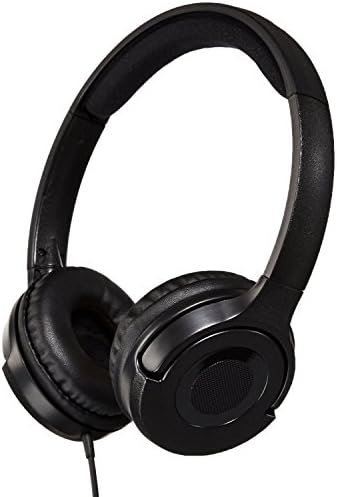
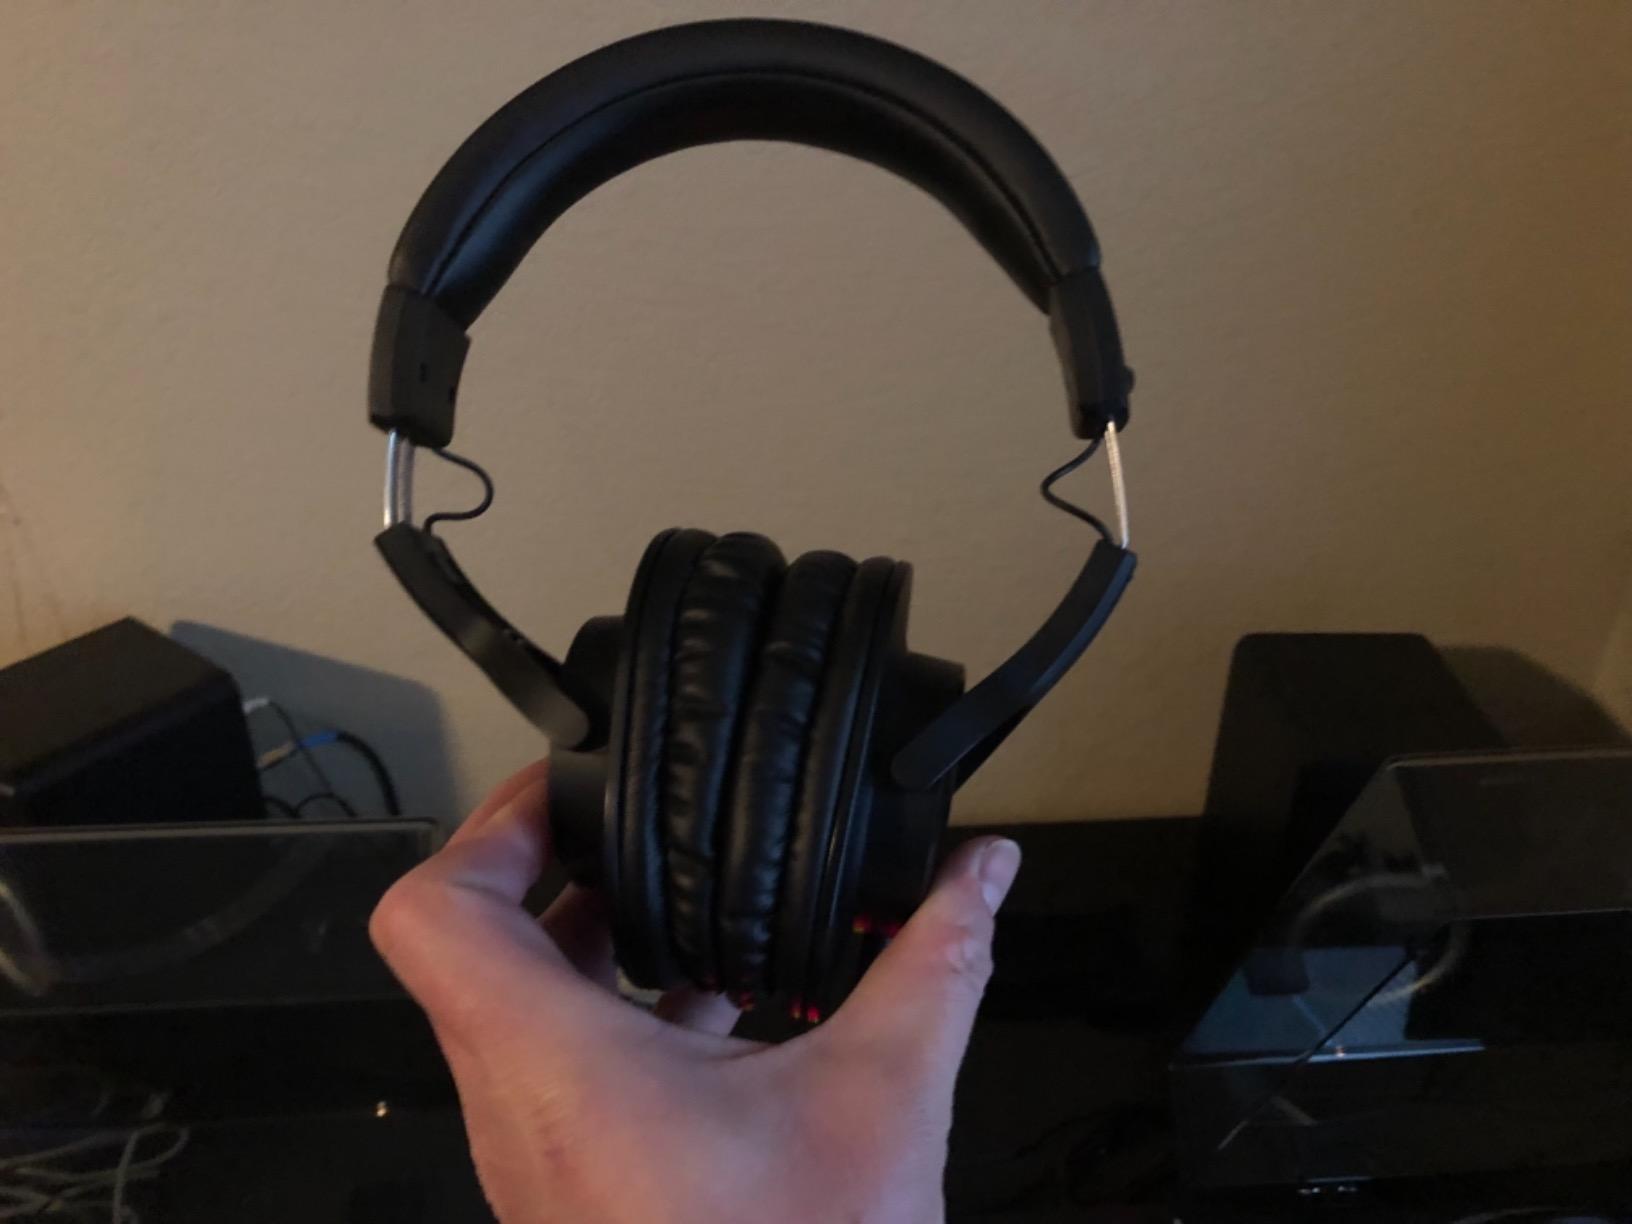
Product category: headphones
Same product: no